Bill Maher

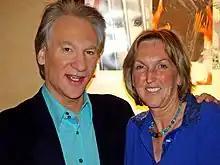
Maher and Ingrid Newkirk, founder of PETA. Maher is on the board of directors of the animal rights group.

Maher often eschews political labels, referring to himself as "practical"; however, he has generally held moderately liberal views over the years. Maher stands against political correctness. In his words, "The difference is that liberals protect people, and P.C. people protect feelings." In the past, he has also described himself as a libertarian, and has also referred to himself "as a progressive, as a sane person". In a 2012 panel discussion with Salman Rushdie, Maher counted himself, Rushdie, and others such as Christopher Hitchens and Sam Harris as "9/11 liberals", noting that they differentiate themselves from many mainstream liberals in saying that not all religions are alike and that they are not bigoted in criticizing a particular religion. He said in a later interview: "It's ridiculous to label criticism of a religion as a phobia of a religion. I'm going to criticize any person or group that violates liberal principles..." He has addressed his Republican fans who have asked him why he after frequently criticizing the Democratic party over the years for various policies and decisions and being "so good in roasting the woke nonsense-peddlers" won't just " go all the way and join" the right-wing by saying that "because I don’t want to live in North Korea".